Bobby Jameson

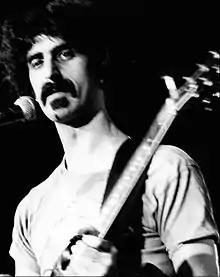
Verve Records signed Jameson for an album based on his connections with Frank Zappa (pictured in 1973).

Later in 1966, Jameson recorded two singles for the Penthouse label, a Mira subsidiary, owned by Ken Handler and Norm Ratner. Both the singles, "Reconsider Baby" and "Gotta Find My Roogalator", were arranged and produced by an uncredited Frank Zappa, who also played guitar, with other musicians including Carol Kaye and Larry Knechtel. Jameson also recorded a single, "All Alone", for Current Records. However, none of the records were commercially successful. According to Jameson, Handler dropped him from the label after Jameson turned down a sexual advance. At about the same time, he was considered for one of the roles in The Monkees, but decided not to pursue the opportunity, and for a time became actively involved in anti-Vietnam War protests in Los Angeles. One report at the time stated that "his outspokenness and active participation in the recent Sunset Strip riots has acquired him the honorary title 'Mayor of the Sunset Strip'".